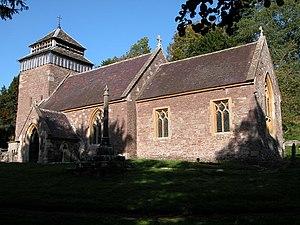
Rockfield est un village du pays de Galles. Il est situé dans le comté de Monmouthshire, à environ trois kilomètres au nord-ouest de la ville de Monmouth.